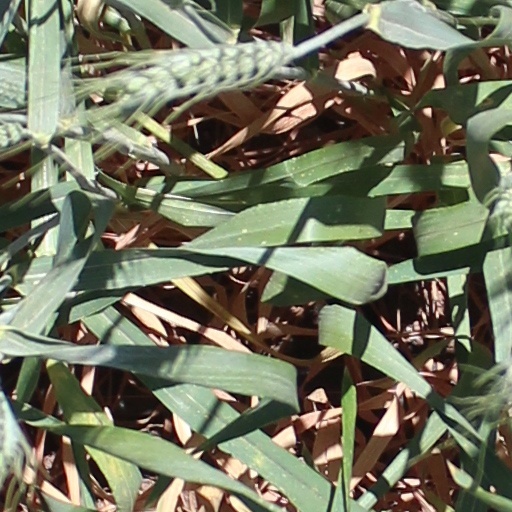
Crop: wheat